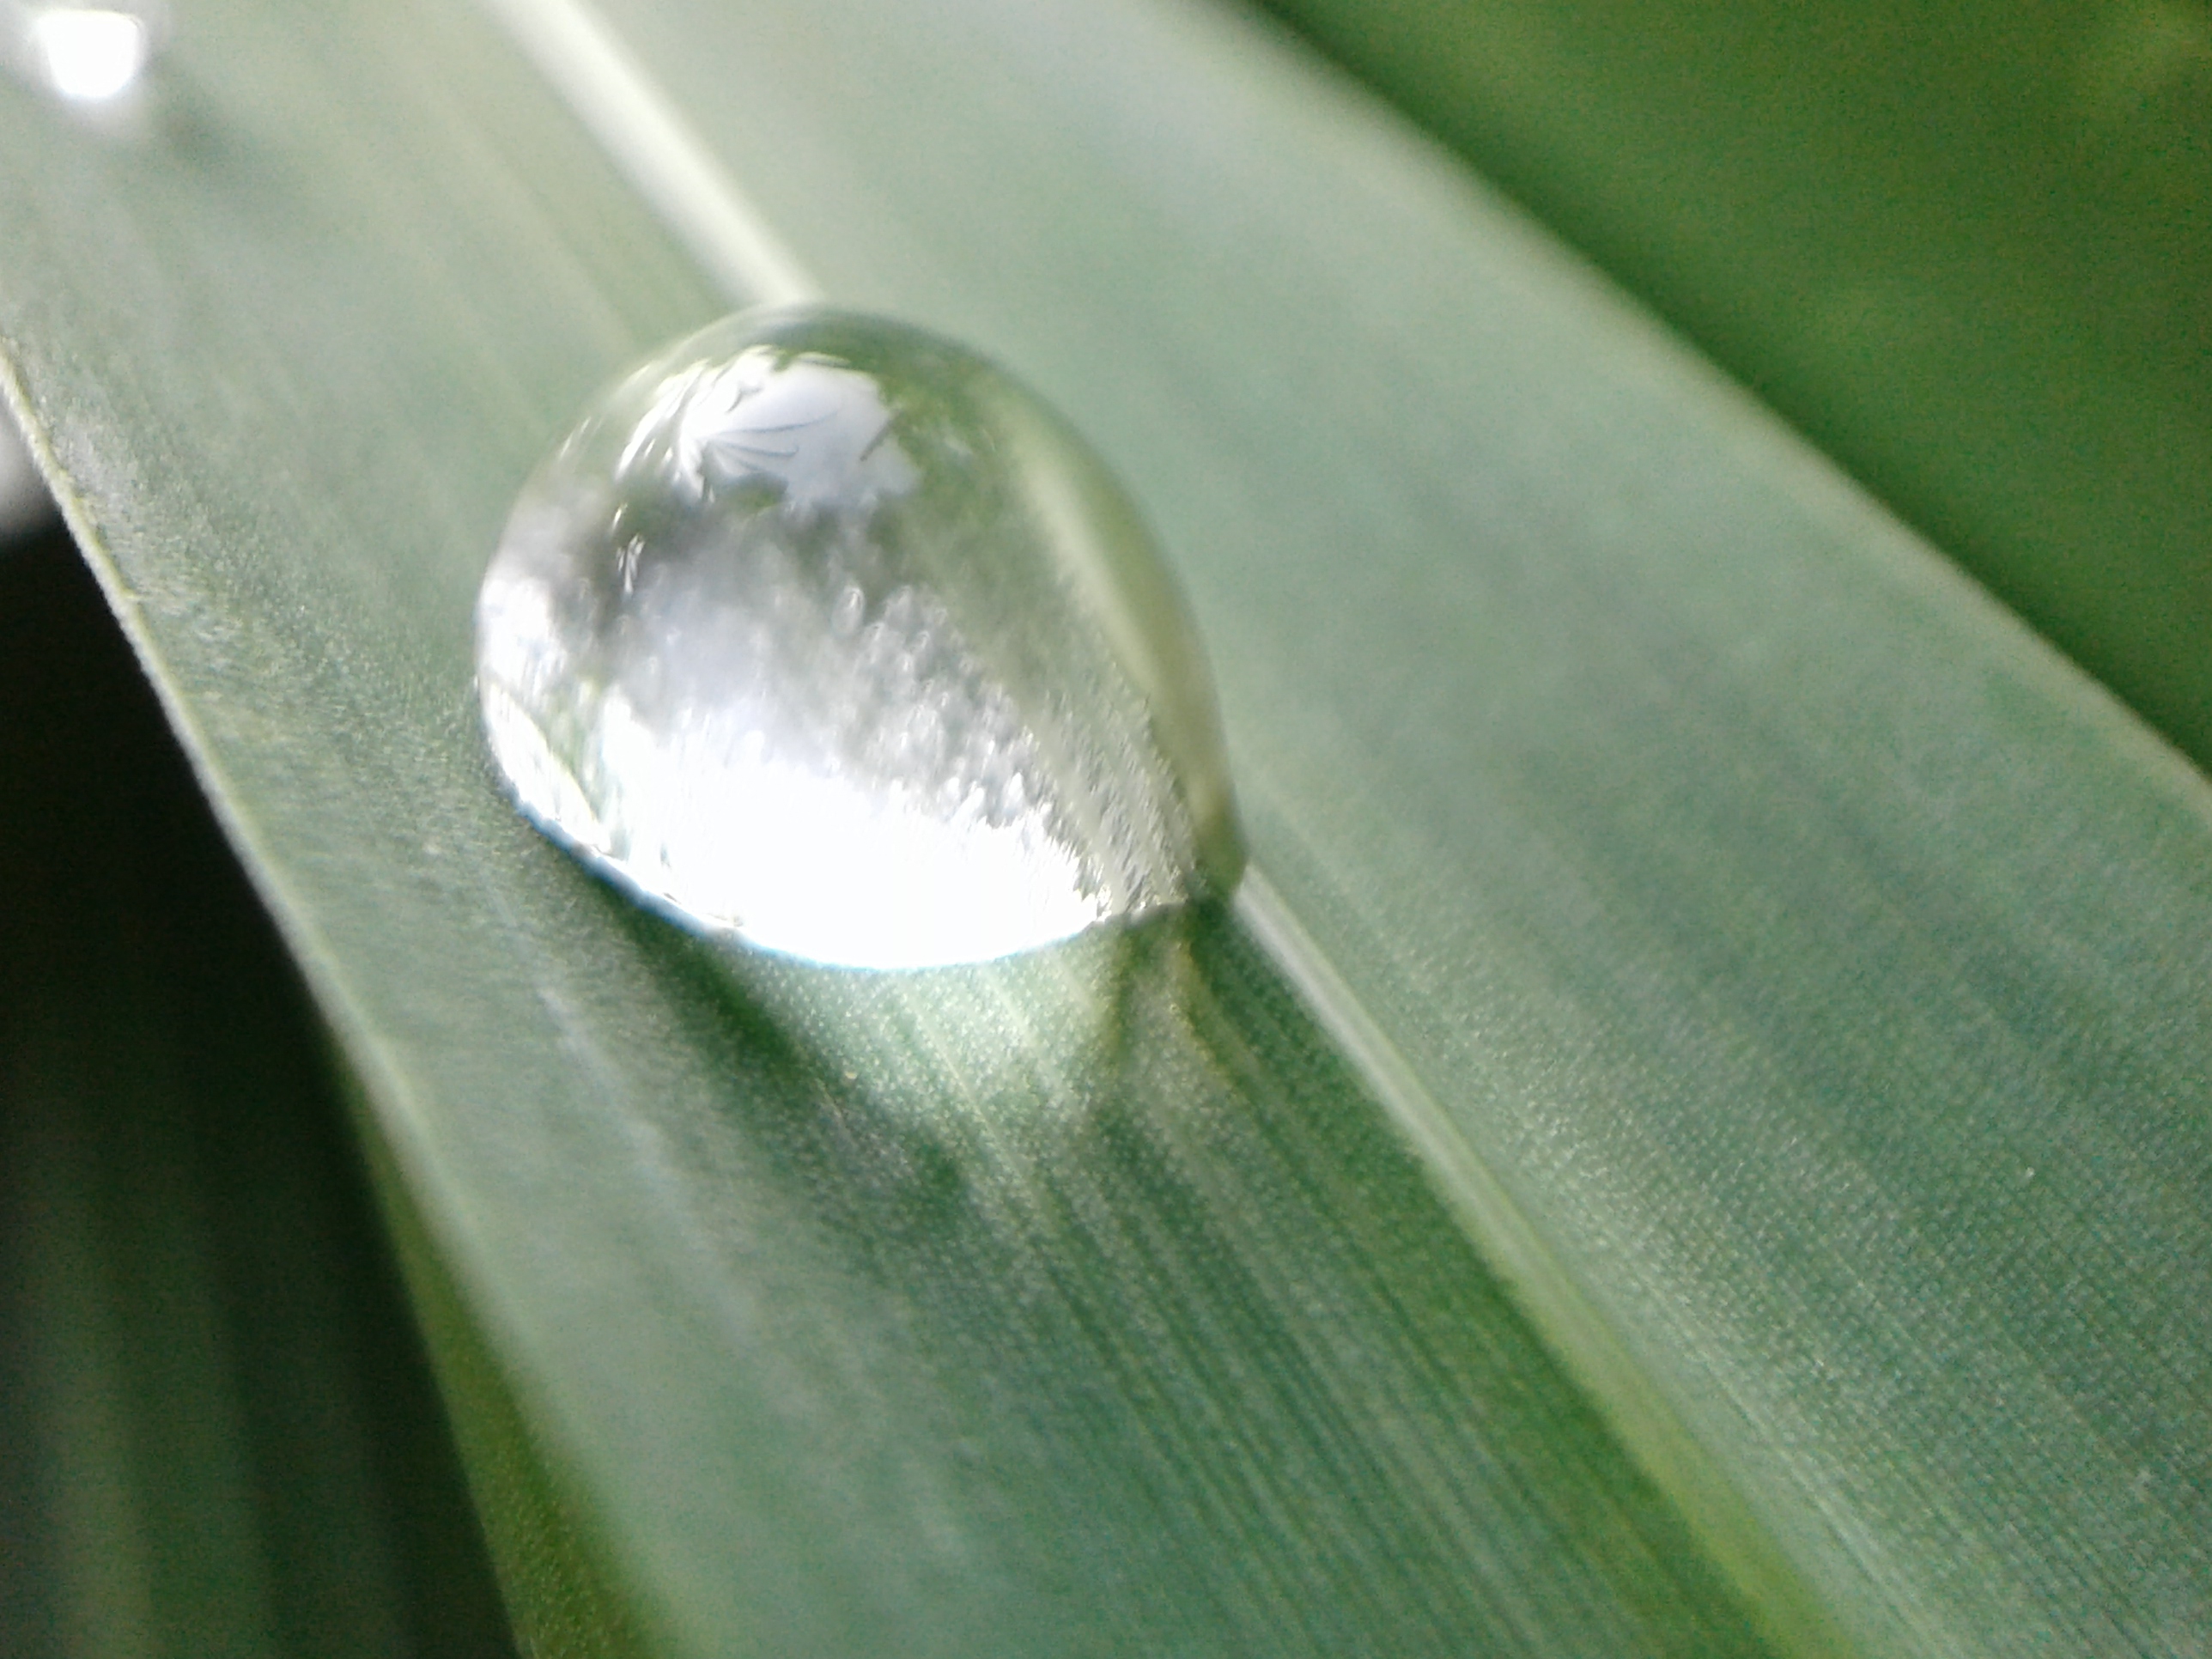
water, drop, leaf, dew, moisture, macro photography, close up, grass, grass family